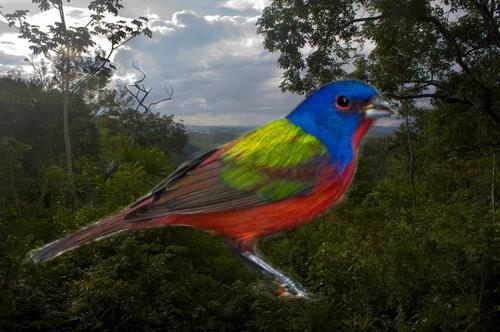
Bird species: Painted_Bunting
Bird type: landbird
Background: land